Aurora (province)

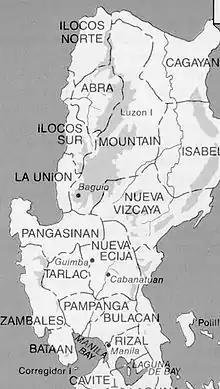

The early history of Aurora is linked to Quezon province, of which it formed a part, and Nueva Ecija, under which the area was governed as the District of El Príncipe. In 1902, the district was separated from Nueva Ecija and transferred to the province of Tayabas (now Quezon). The provincial capital of Tayabas was already transferred from Tayabas to Lucena on March 12, 1901, a year before the transfer of El Príncipe. The northern area which is part of the modern Dilasag and area of modern Casiguran was part of Nueva Vizcaya and also transferred to Tayabas in 1905. In 1918, the area of modern Aurora north of Baler was transferred to the authority of Nueva Vizcaya, but returned to Tayabas in 1921 and in 1942, the entire present-day territory of Aurora was annexed from Tayabas to Nueva Ecija, and returned to Tayabas in 1945 until the time when Tayabas was renamed to "Quezon" in 1946. This was named in honor of Manuel L. Quezon, who was the second President of the Philippines and elected governor of Tayabas in 1906 and assemblyman of 1st district of Tayabas in 1907 born and raised in Baler, formerly one of the towns of the province.